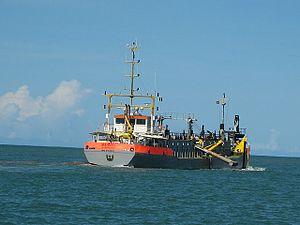
Le port de commerce de Dégrad des Cannes est un grand port maritime situé en Guyane. Depuis le 1ᵉʳ janvier 2013, il est dénommé « Grand Port Maritime de la Guyane ». Son sigle est GPM-Guyane.